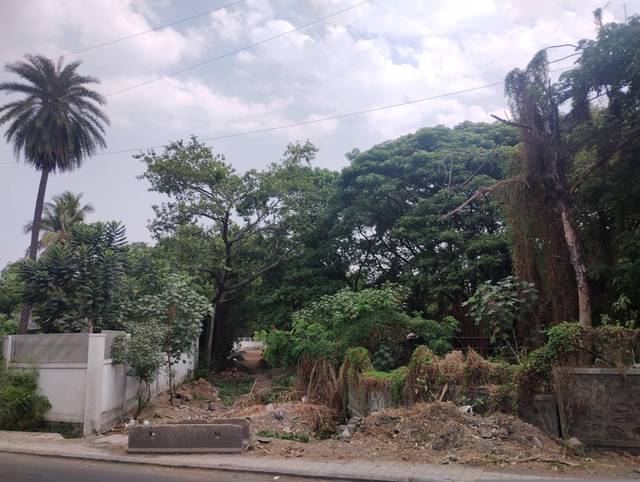
Region: India
Coordinates: 18.507, 73.886